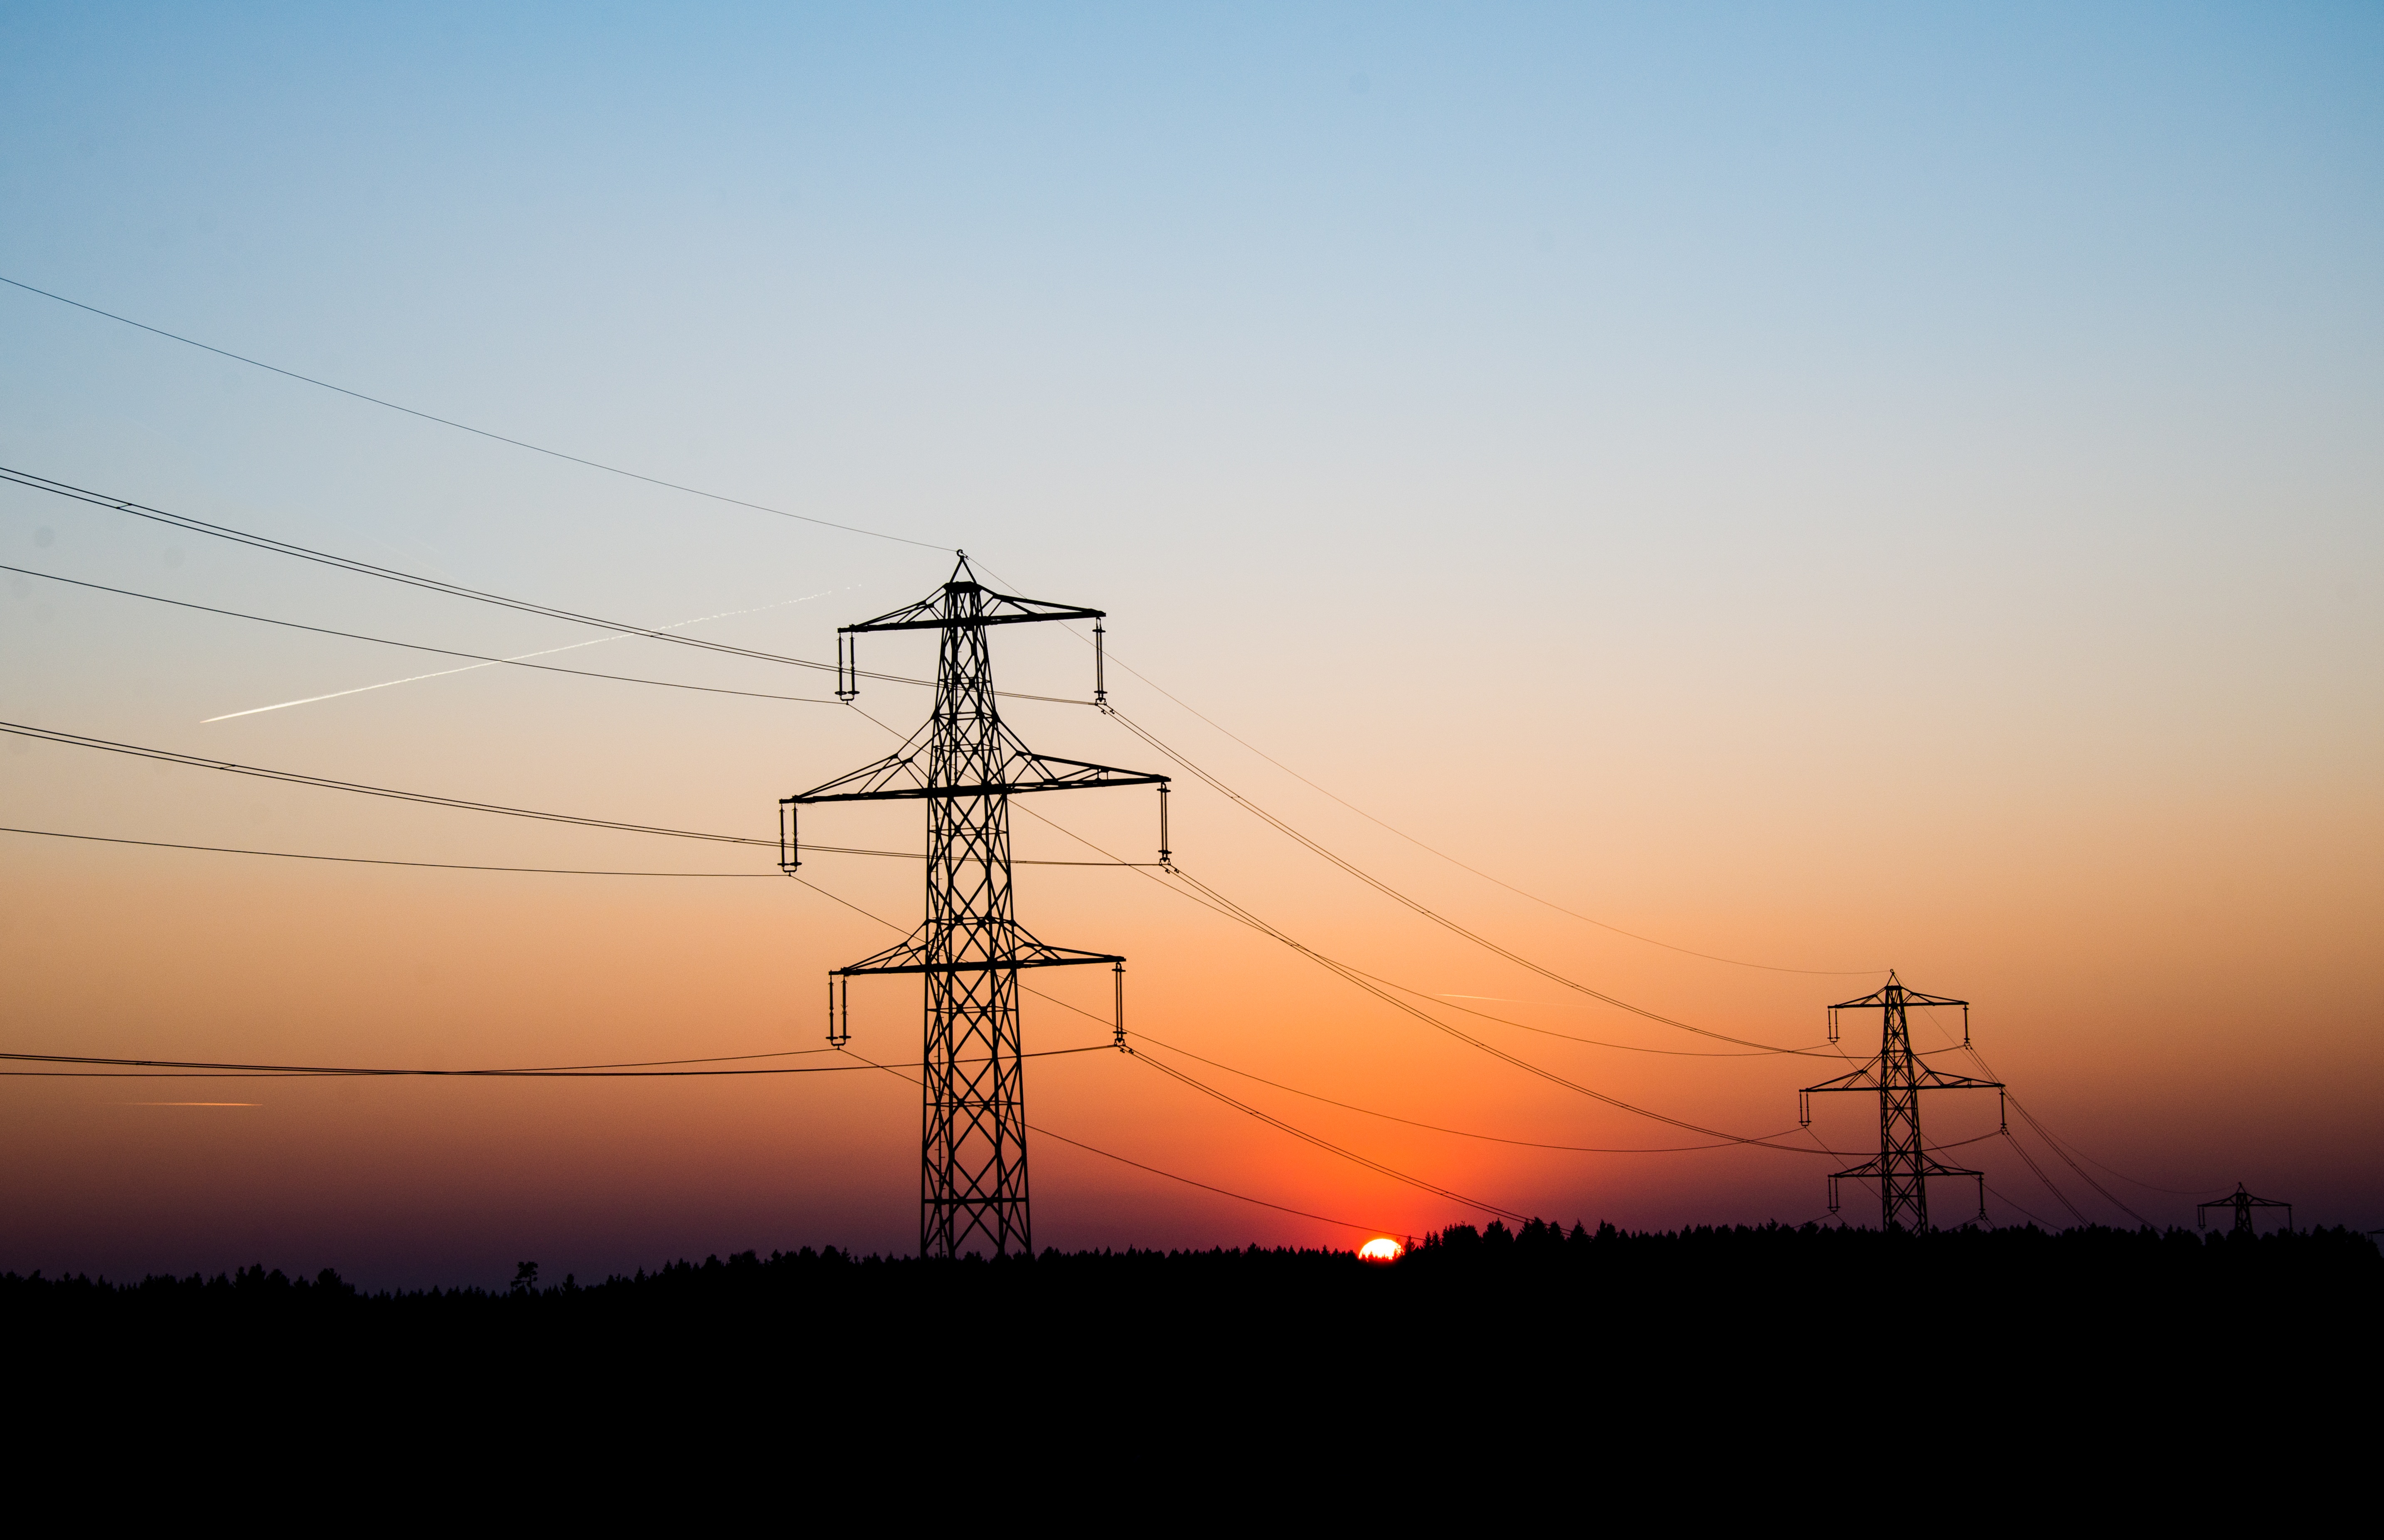
landscape, light, sunset, night, dusk, evening, line, golden, reflection, red, tower, shadow, electricity, colorful, energy, current, reflections, mood, idyll, abendstimmung, afterglow, back light, power poles, eco electricity, transmission tower, reinforce, outdoor structure, electrical supply, overhead power line